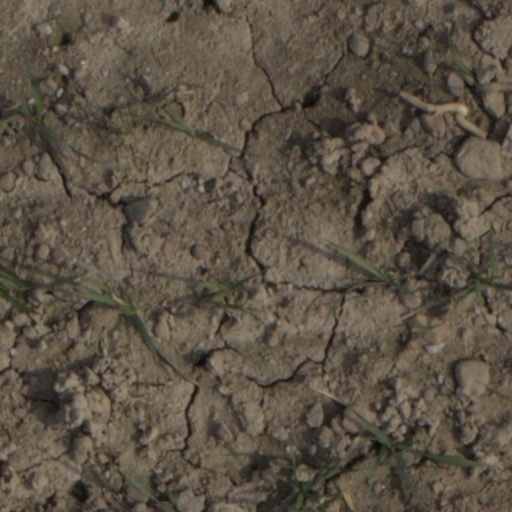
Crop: wheat